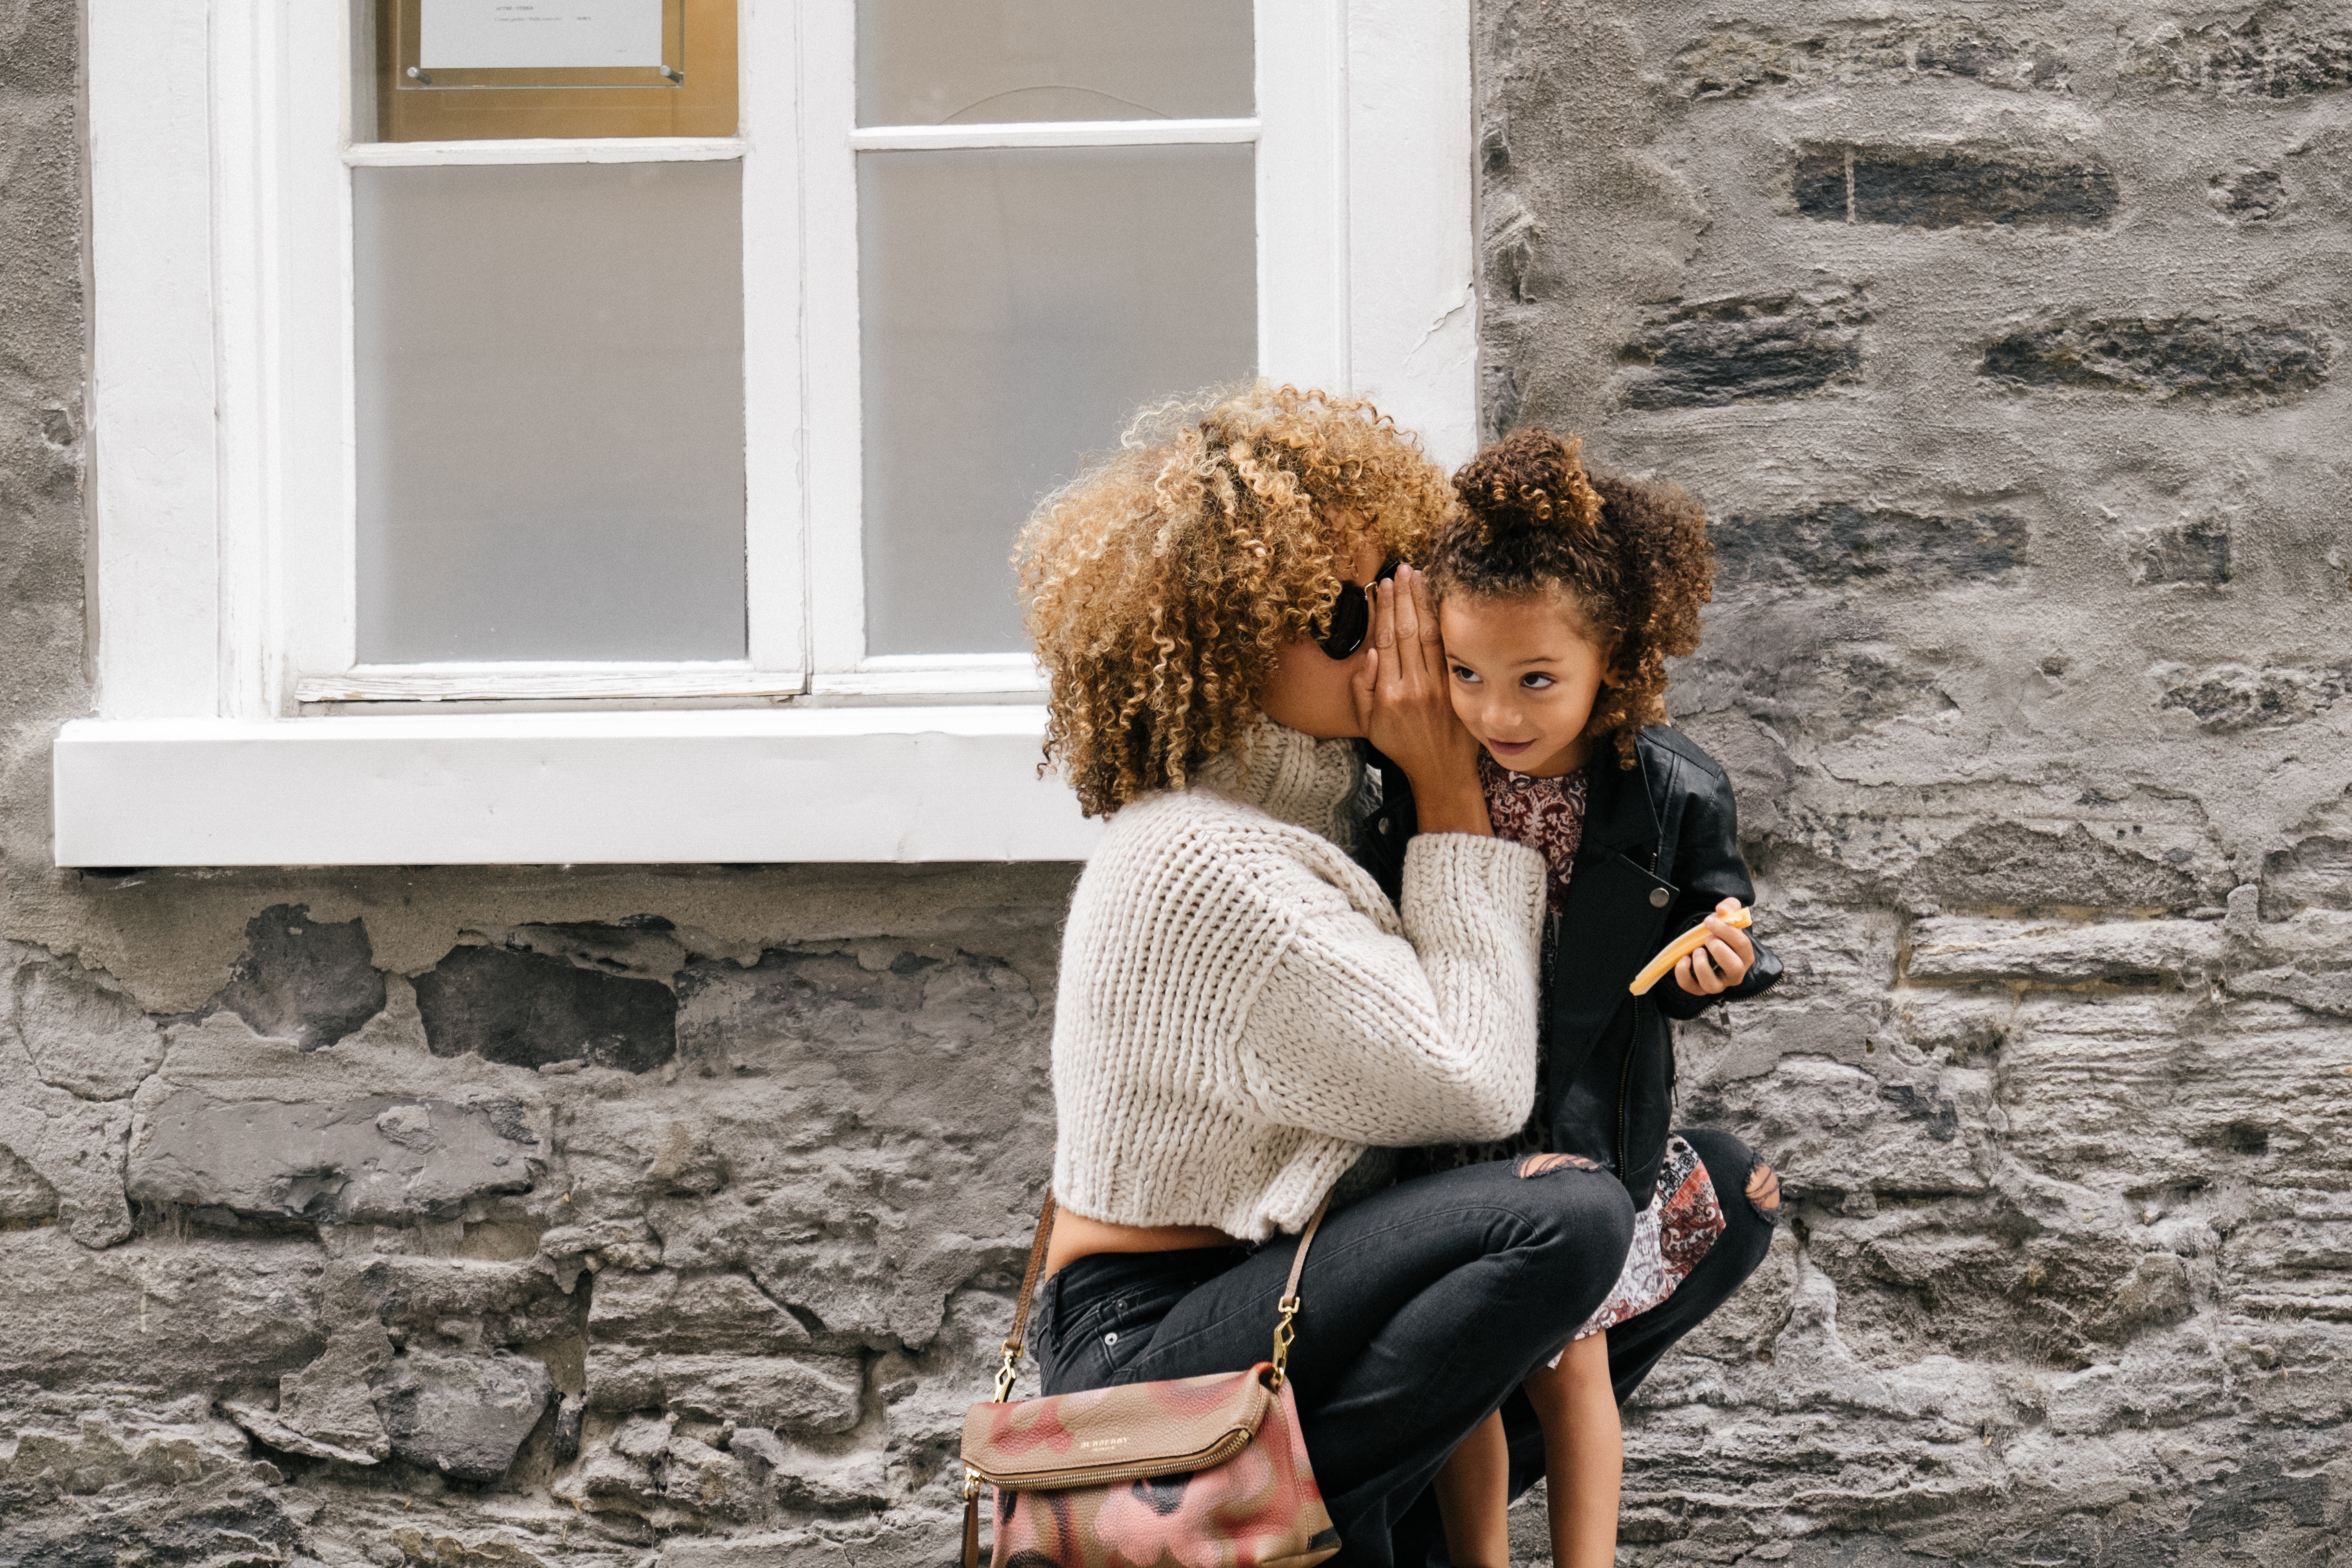
person, people, girl, woman, portrait, spring, sitting, child, fashion, lifestyle, whisper, family, ceremony, dress, photograph, beauty, secret, interaction, photo shoot, portrait photography, human positions